Tzompantli

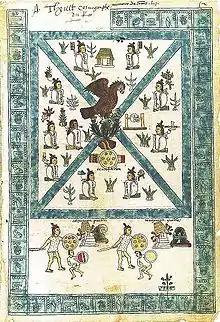
Frontispiece of the "Codex Mendoza"

There are numerous depictions of in Aztec codices, dating from around the time or shortly after the Spanish conquest of the Aztec Empire, such as the "Durán Codex", "Ramírez Codex", and "Codex Borgia". The "Codex Mendoza" contains multiple depictions of . The Frontispiece of the "Codex Mendoza" depicts a holding single skull next to an eagle perched on a cactus. A similar depiction of a is used to represent the town of Tzompanco in the "Codex Mendoza". Folio 45v of the Codex Borgia depicts a platform adorned with skulls.